Human interactions with fungi

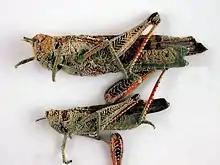
Locusts killed by the naturally occurring fungus "Metarhizium", an environmentally friendly means of biological control. CSIRO, 2005

The yeast species "Saccharomyces cerevisiae" has been an important model organism in modern cell biology for much of the twentieth century, and is one of the most thoroughly researched eukaryotic microorganisms. It was the first eukaryote whose genome was sequenced. In the twenty-first century, the filamentous mould "Aspergillus" has been adopted for genome studies.